Canadian Pacific 29

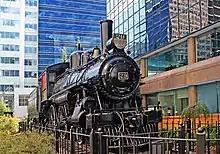
No. 29 on static display in front of the CPR's headquarters in Calgary, Alberta, 2012, five years before the locomotive would be moved to Ogden yard.

In July of the following year, 1988, No. 1009 was sidelined after losing a tire and breaking a spoke on the rear driving wheel on the fireman's side, but No. 29 had been reworked around the same time. Subsequently, for three weeks, the filled in for No. 1009 to take part in a push-pull train operation with MLW RS-1 unit No. 8208 at the other end. On Labor Day weekend of 1988, the New Brunswick Division hosted the annual Canadian Railroad Historical Association (CRHA) convention, and on that Sunday, Numbers 29 and 1009 performed another double header. Later that same month, Numbers 29 and 1009 performed another double header in favor of the pensioners of CPR, CN, and Via Rail, and almost 200 pensioners attended the event. No. 29's last excursion run occurred in 1989 to be filmed for a video by Greg Scholl. This was the first and only time No. 29 pulled a passenger train unassisted since its last run for the CPR back in 1960. Throughout the early 1990s, No. 29 remained sidelined, and employees would repair some leaking tubes, and the S&H had the hopes of bringing No. 29 back for limited excursion service for the 1995 season.